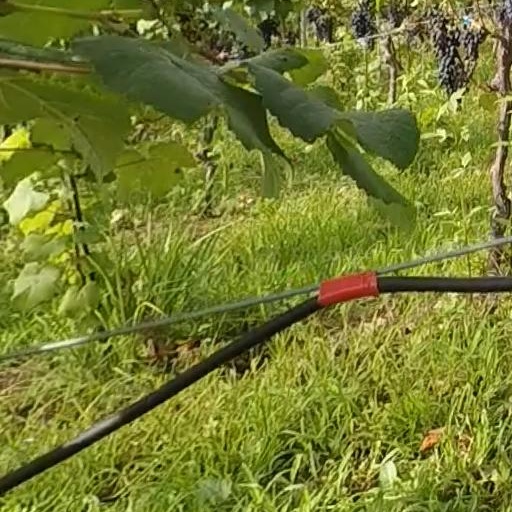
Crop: grape